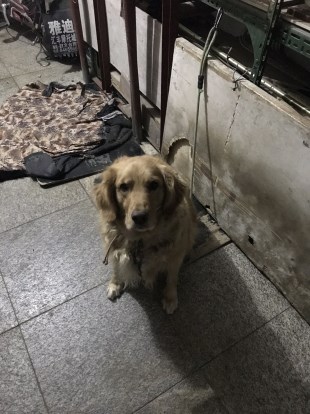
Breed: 5355-n000126-golden_retriever